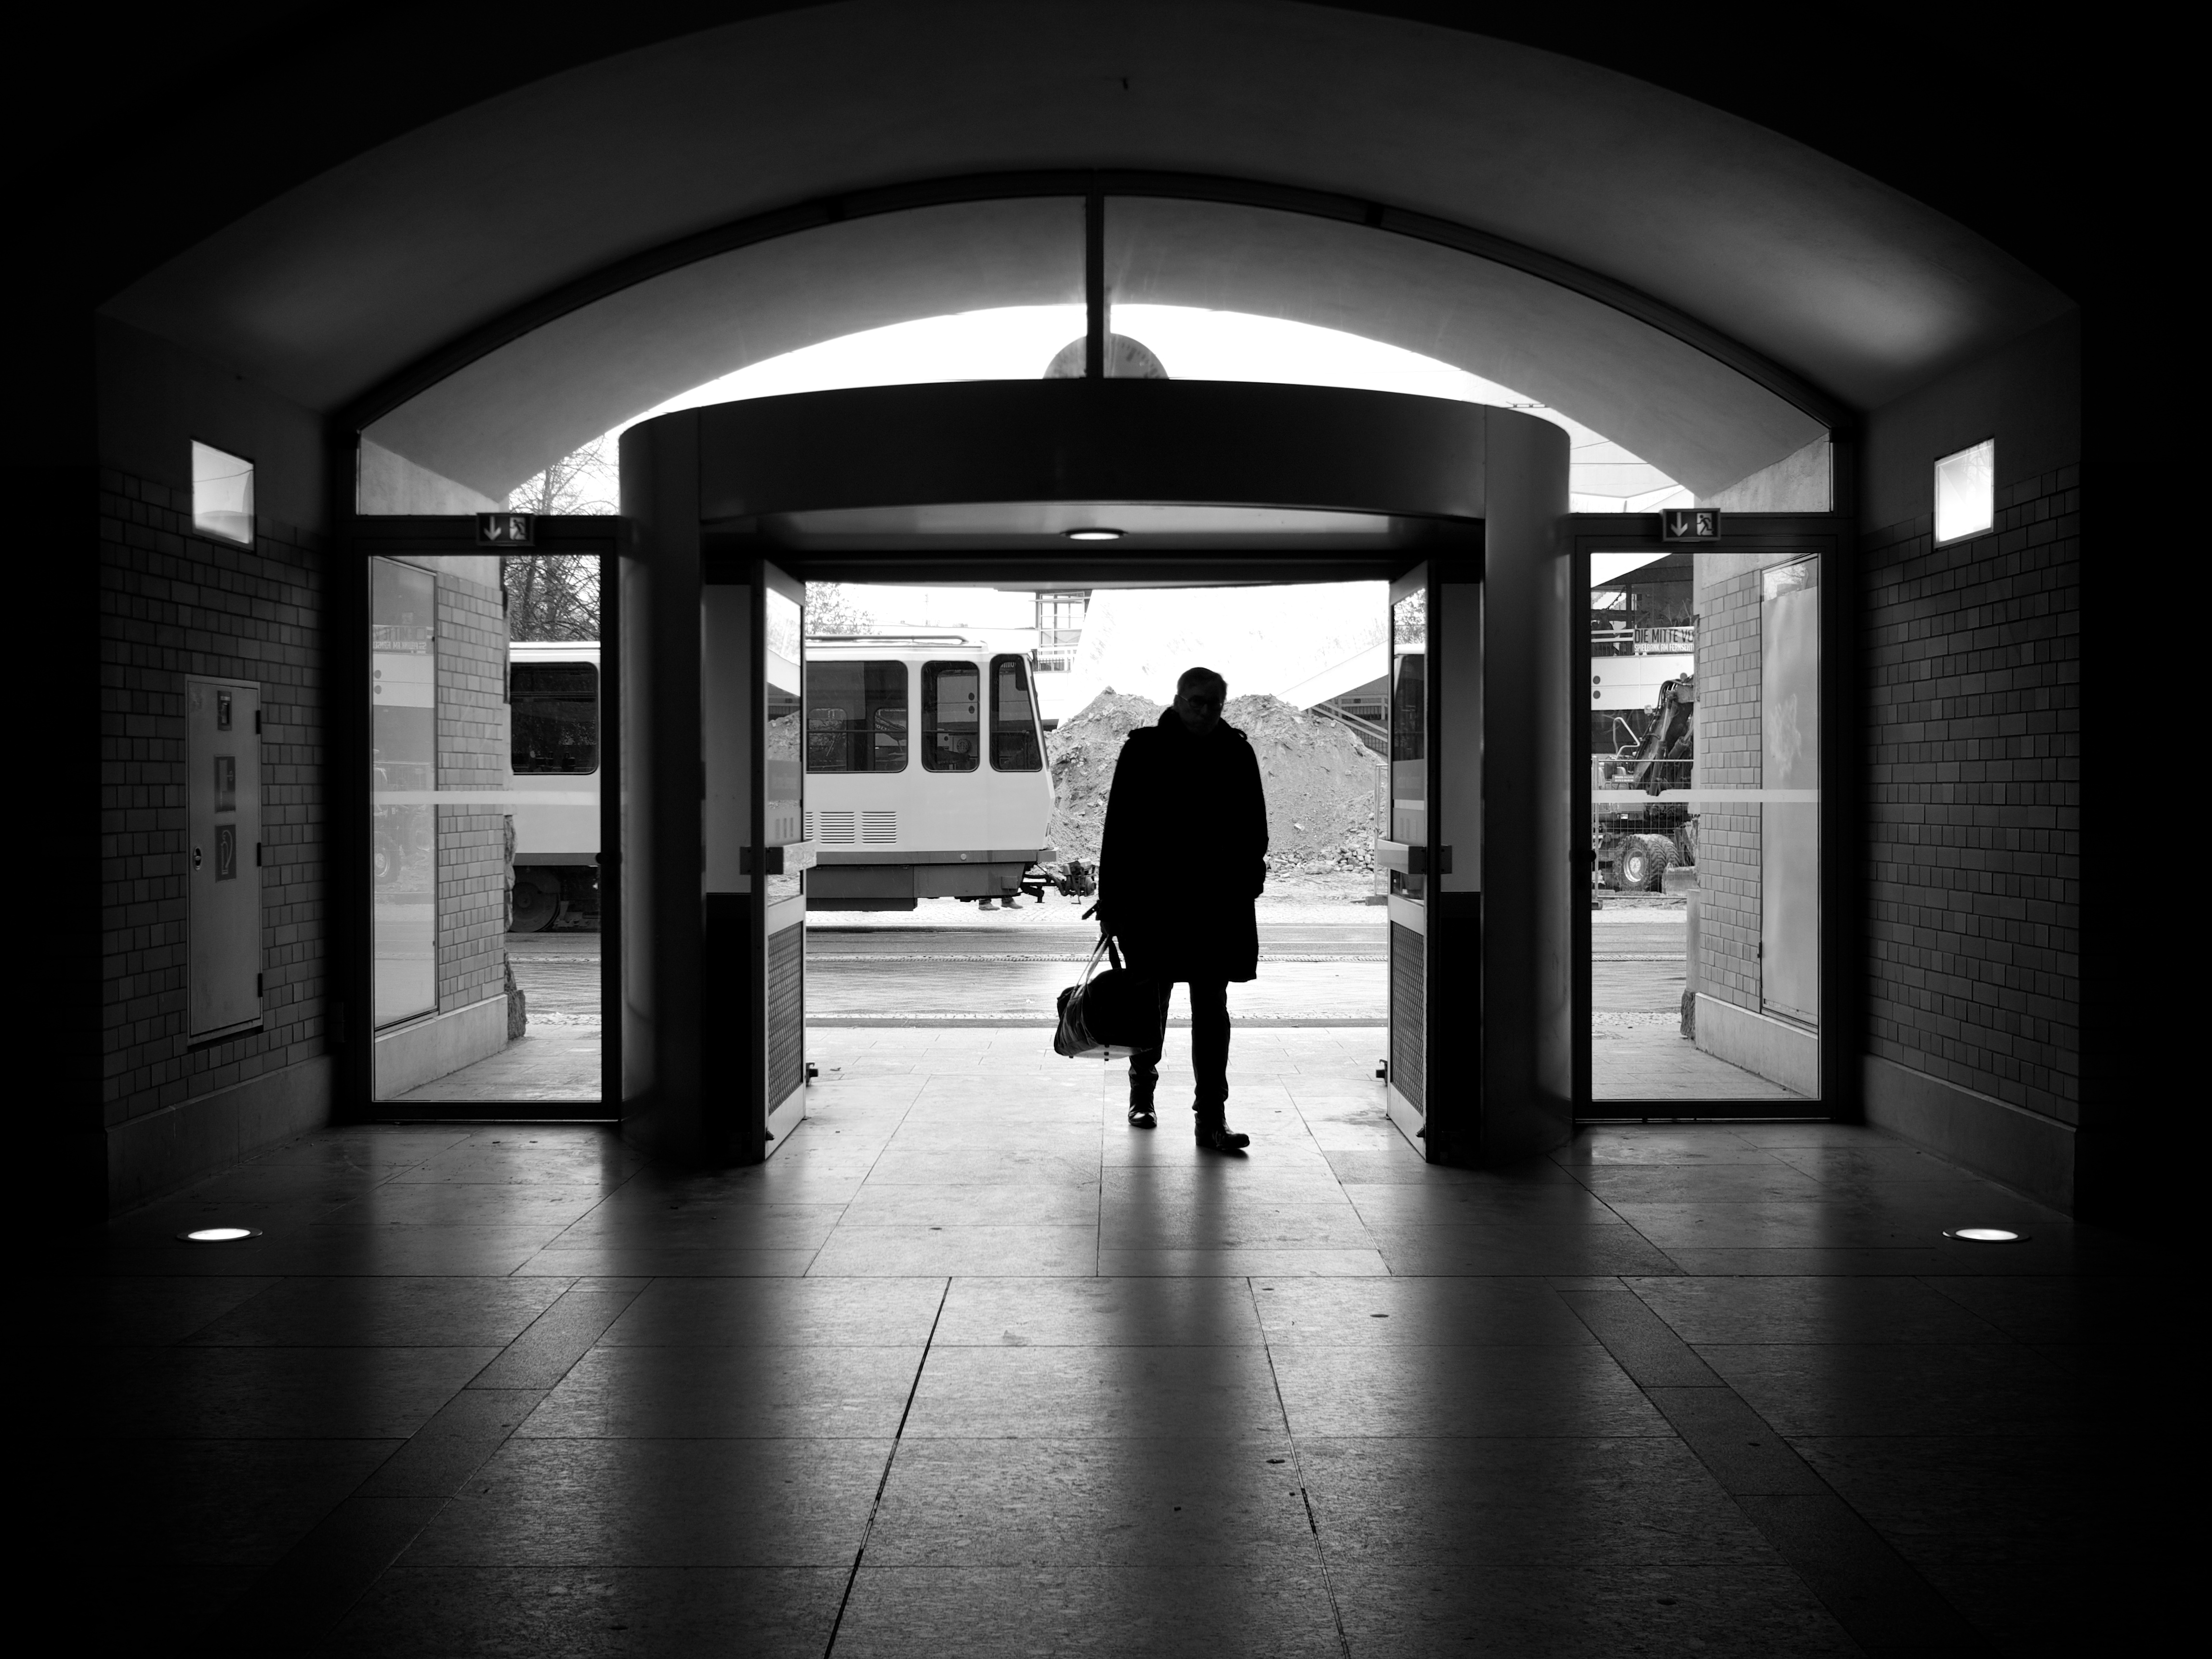
light, black and white, white, street, photography, ebook, training, darkness, black, monochrome, public transport, streetphotography, flickr, thomas, video, symmetry, olympus, photograph, snapshot, omd, fuji, shape, leica, monochrom, leuthard, hcb, thomasleuthard, monochrome photography